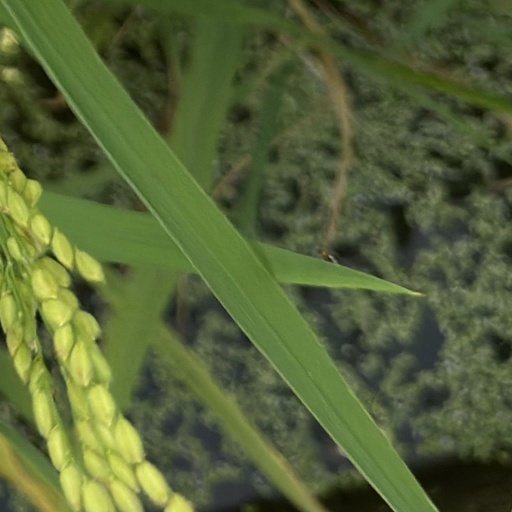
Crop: rice